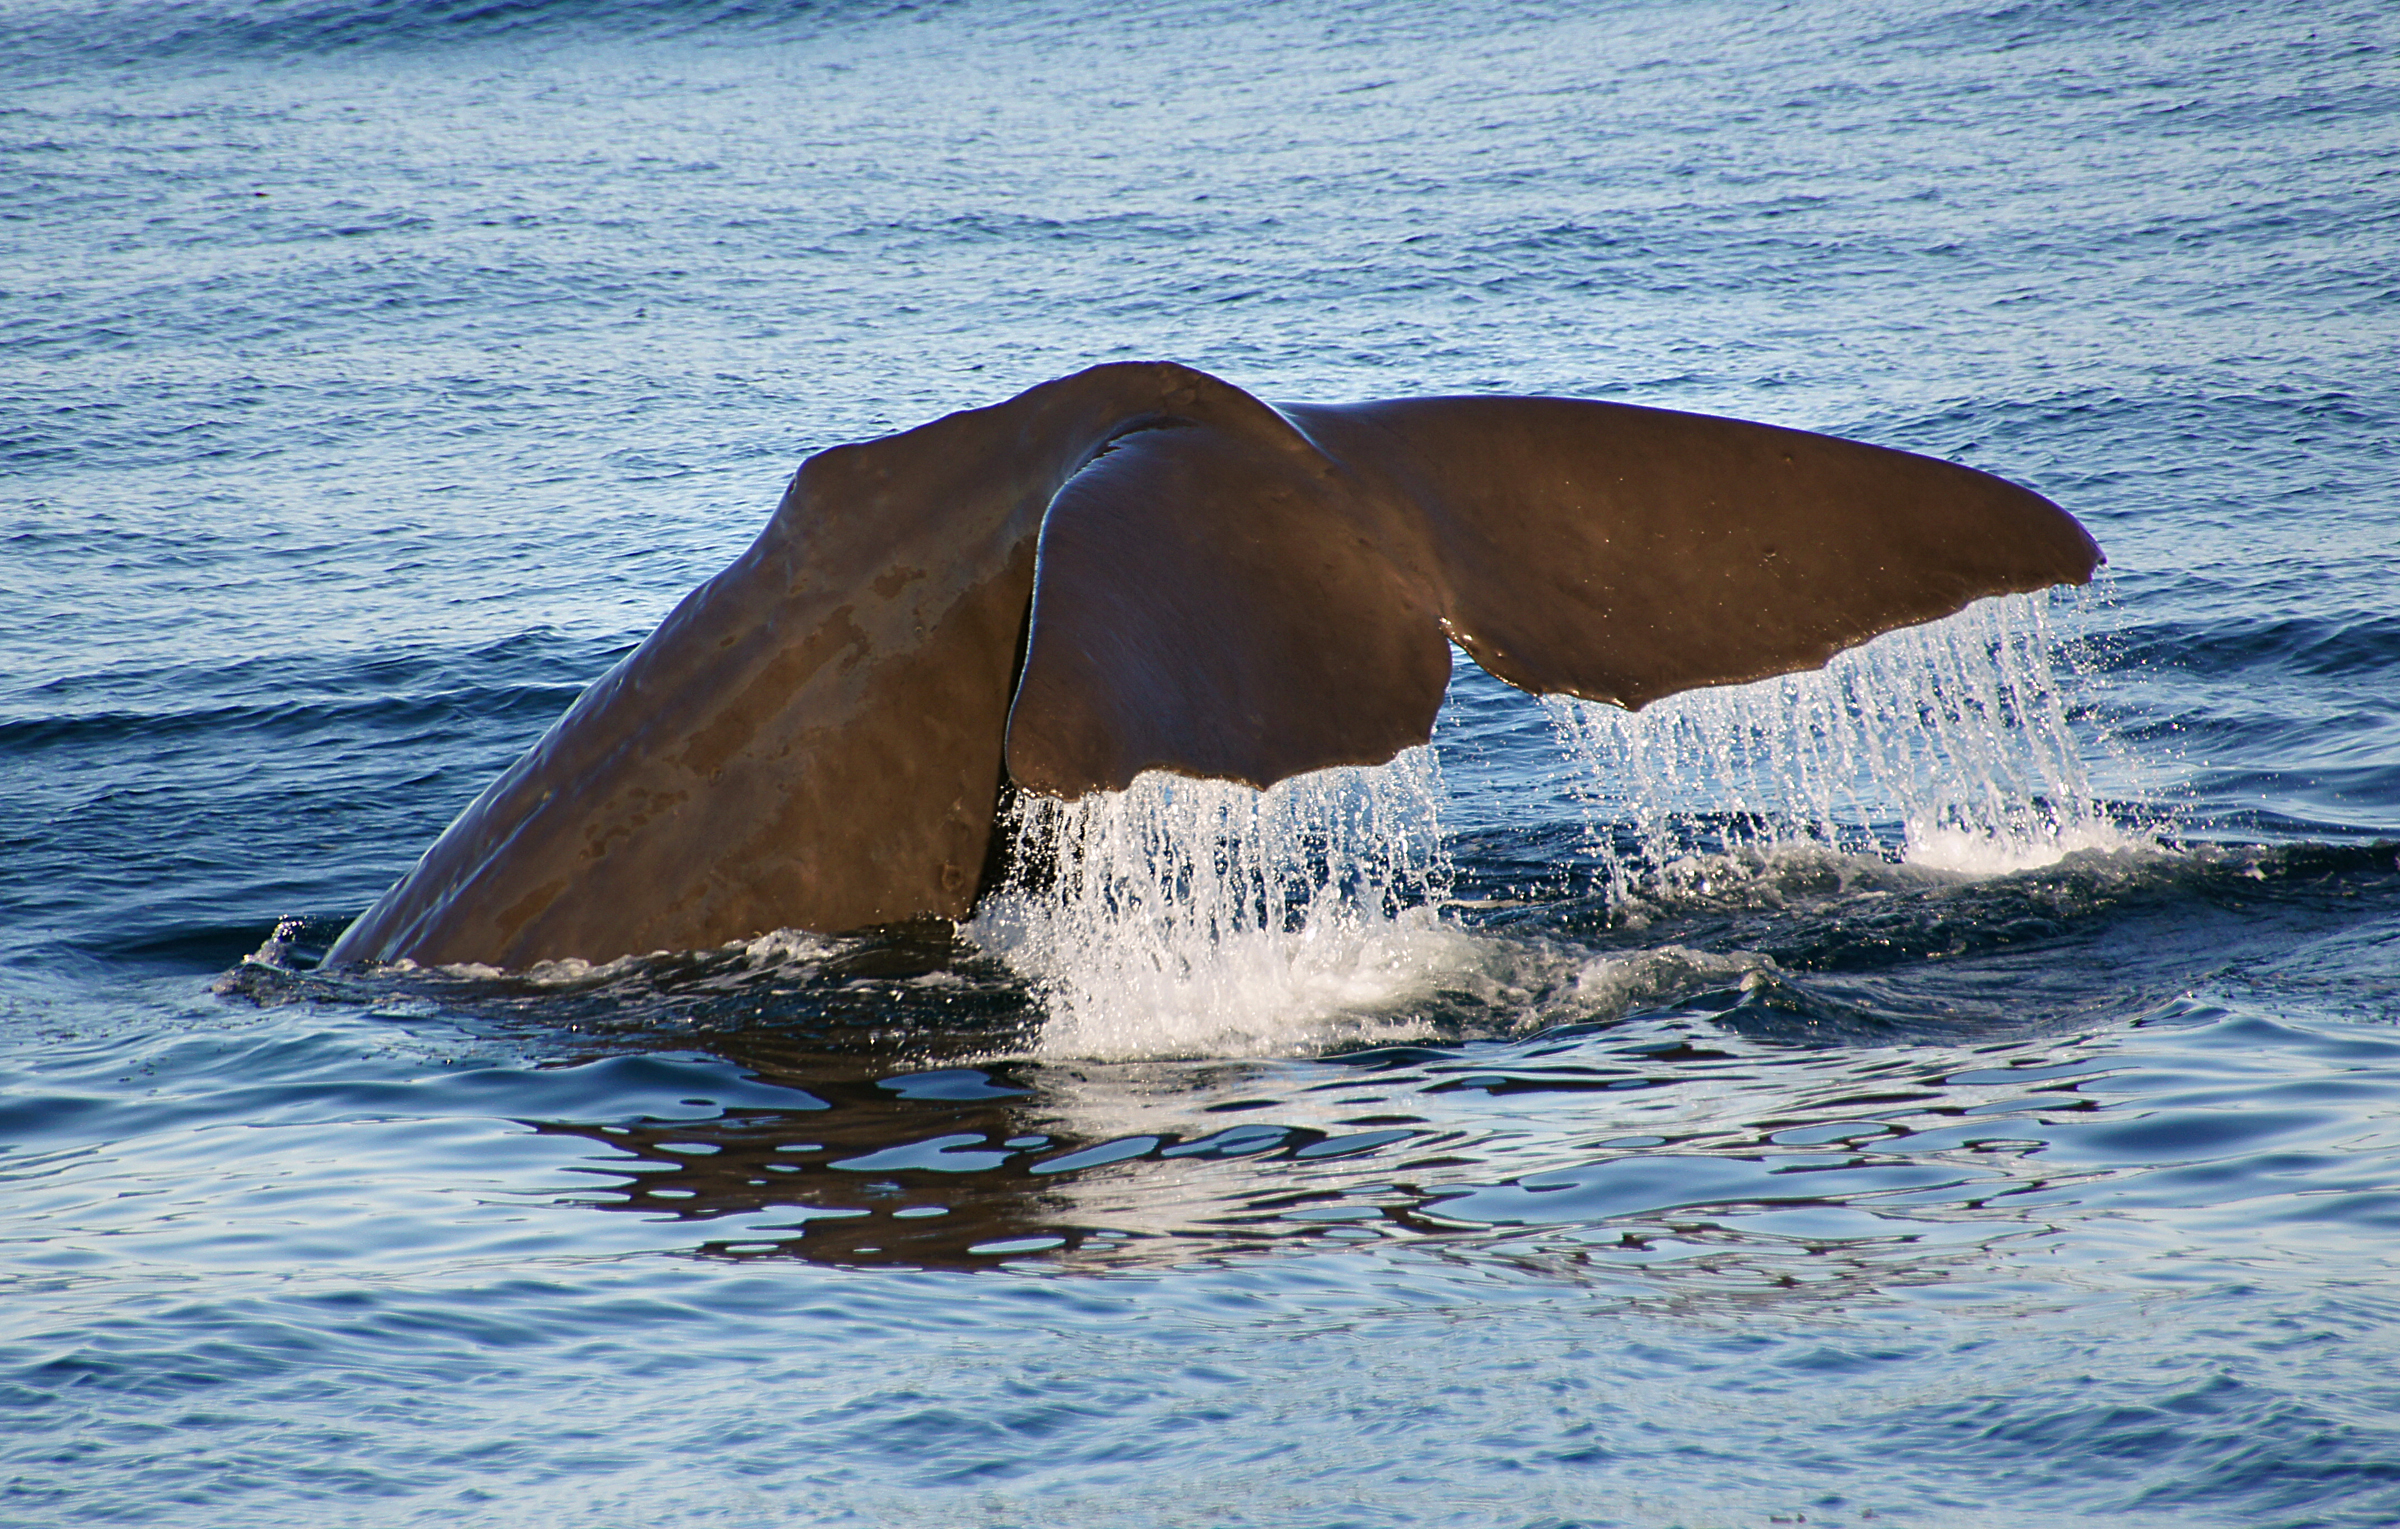
sea, coast, ocean, wave, mammal, humpback whale, publicdomain, newzealand, vertebrate, whale, spermwhale, whalewatchkaikoura, whaletails, whalefluke, whalekaikoura, oceanmammals, cape, arctic ocean, marine mammal, wind wave, marine biology, whales dolphins and porpoises, grey whale